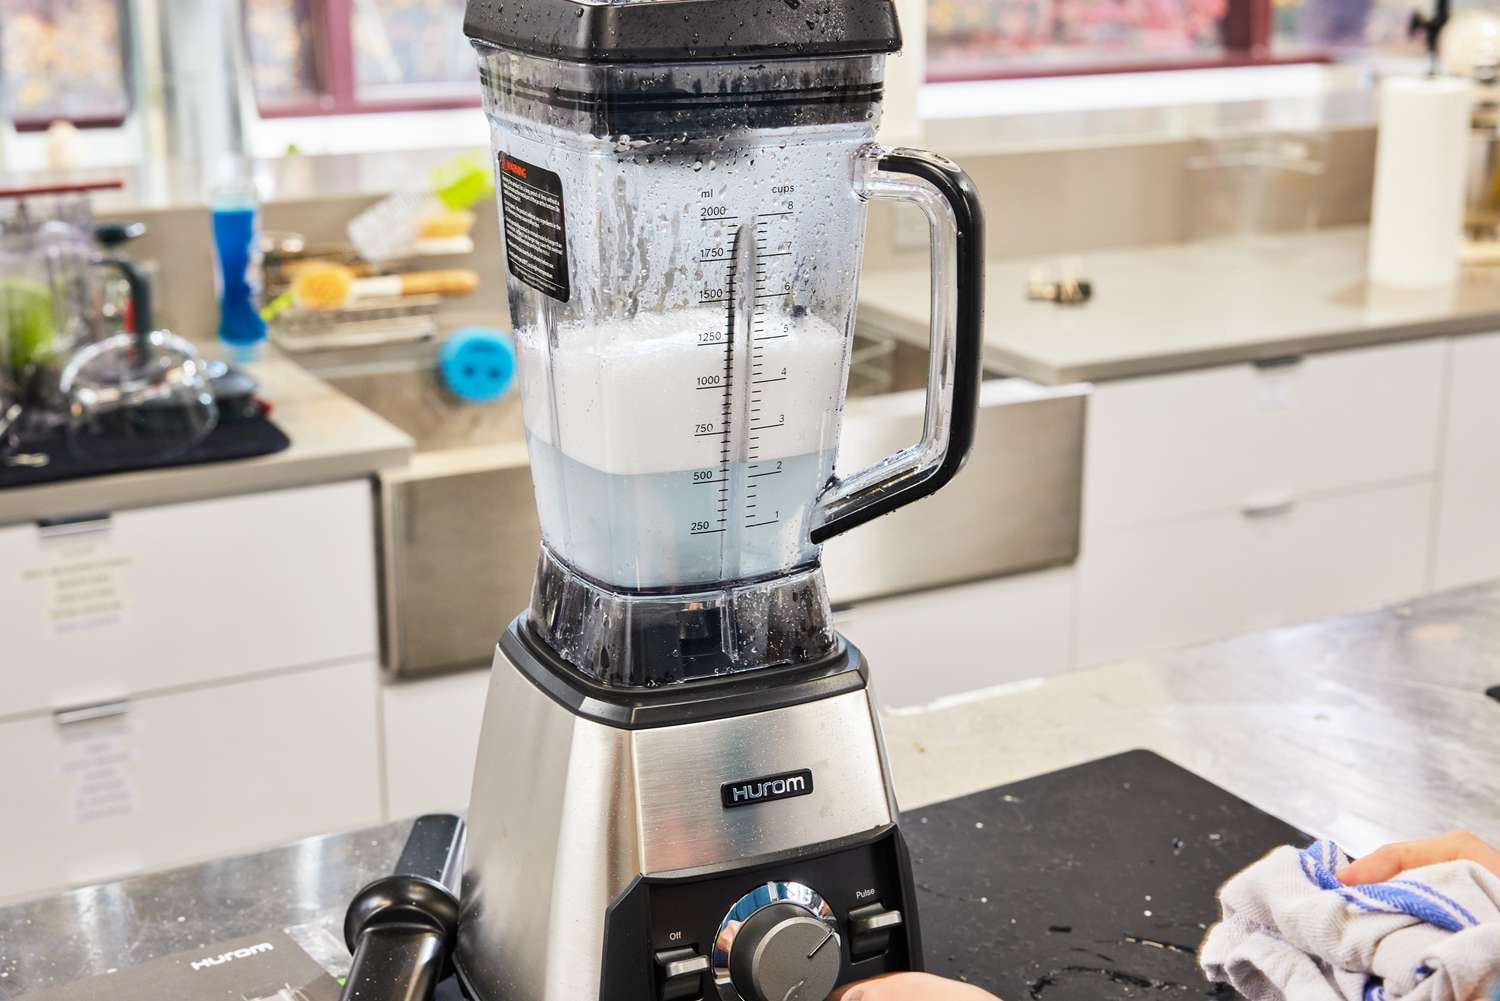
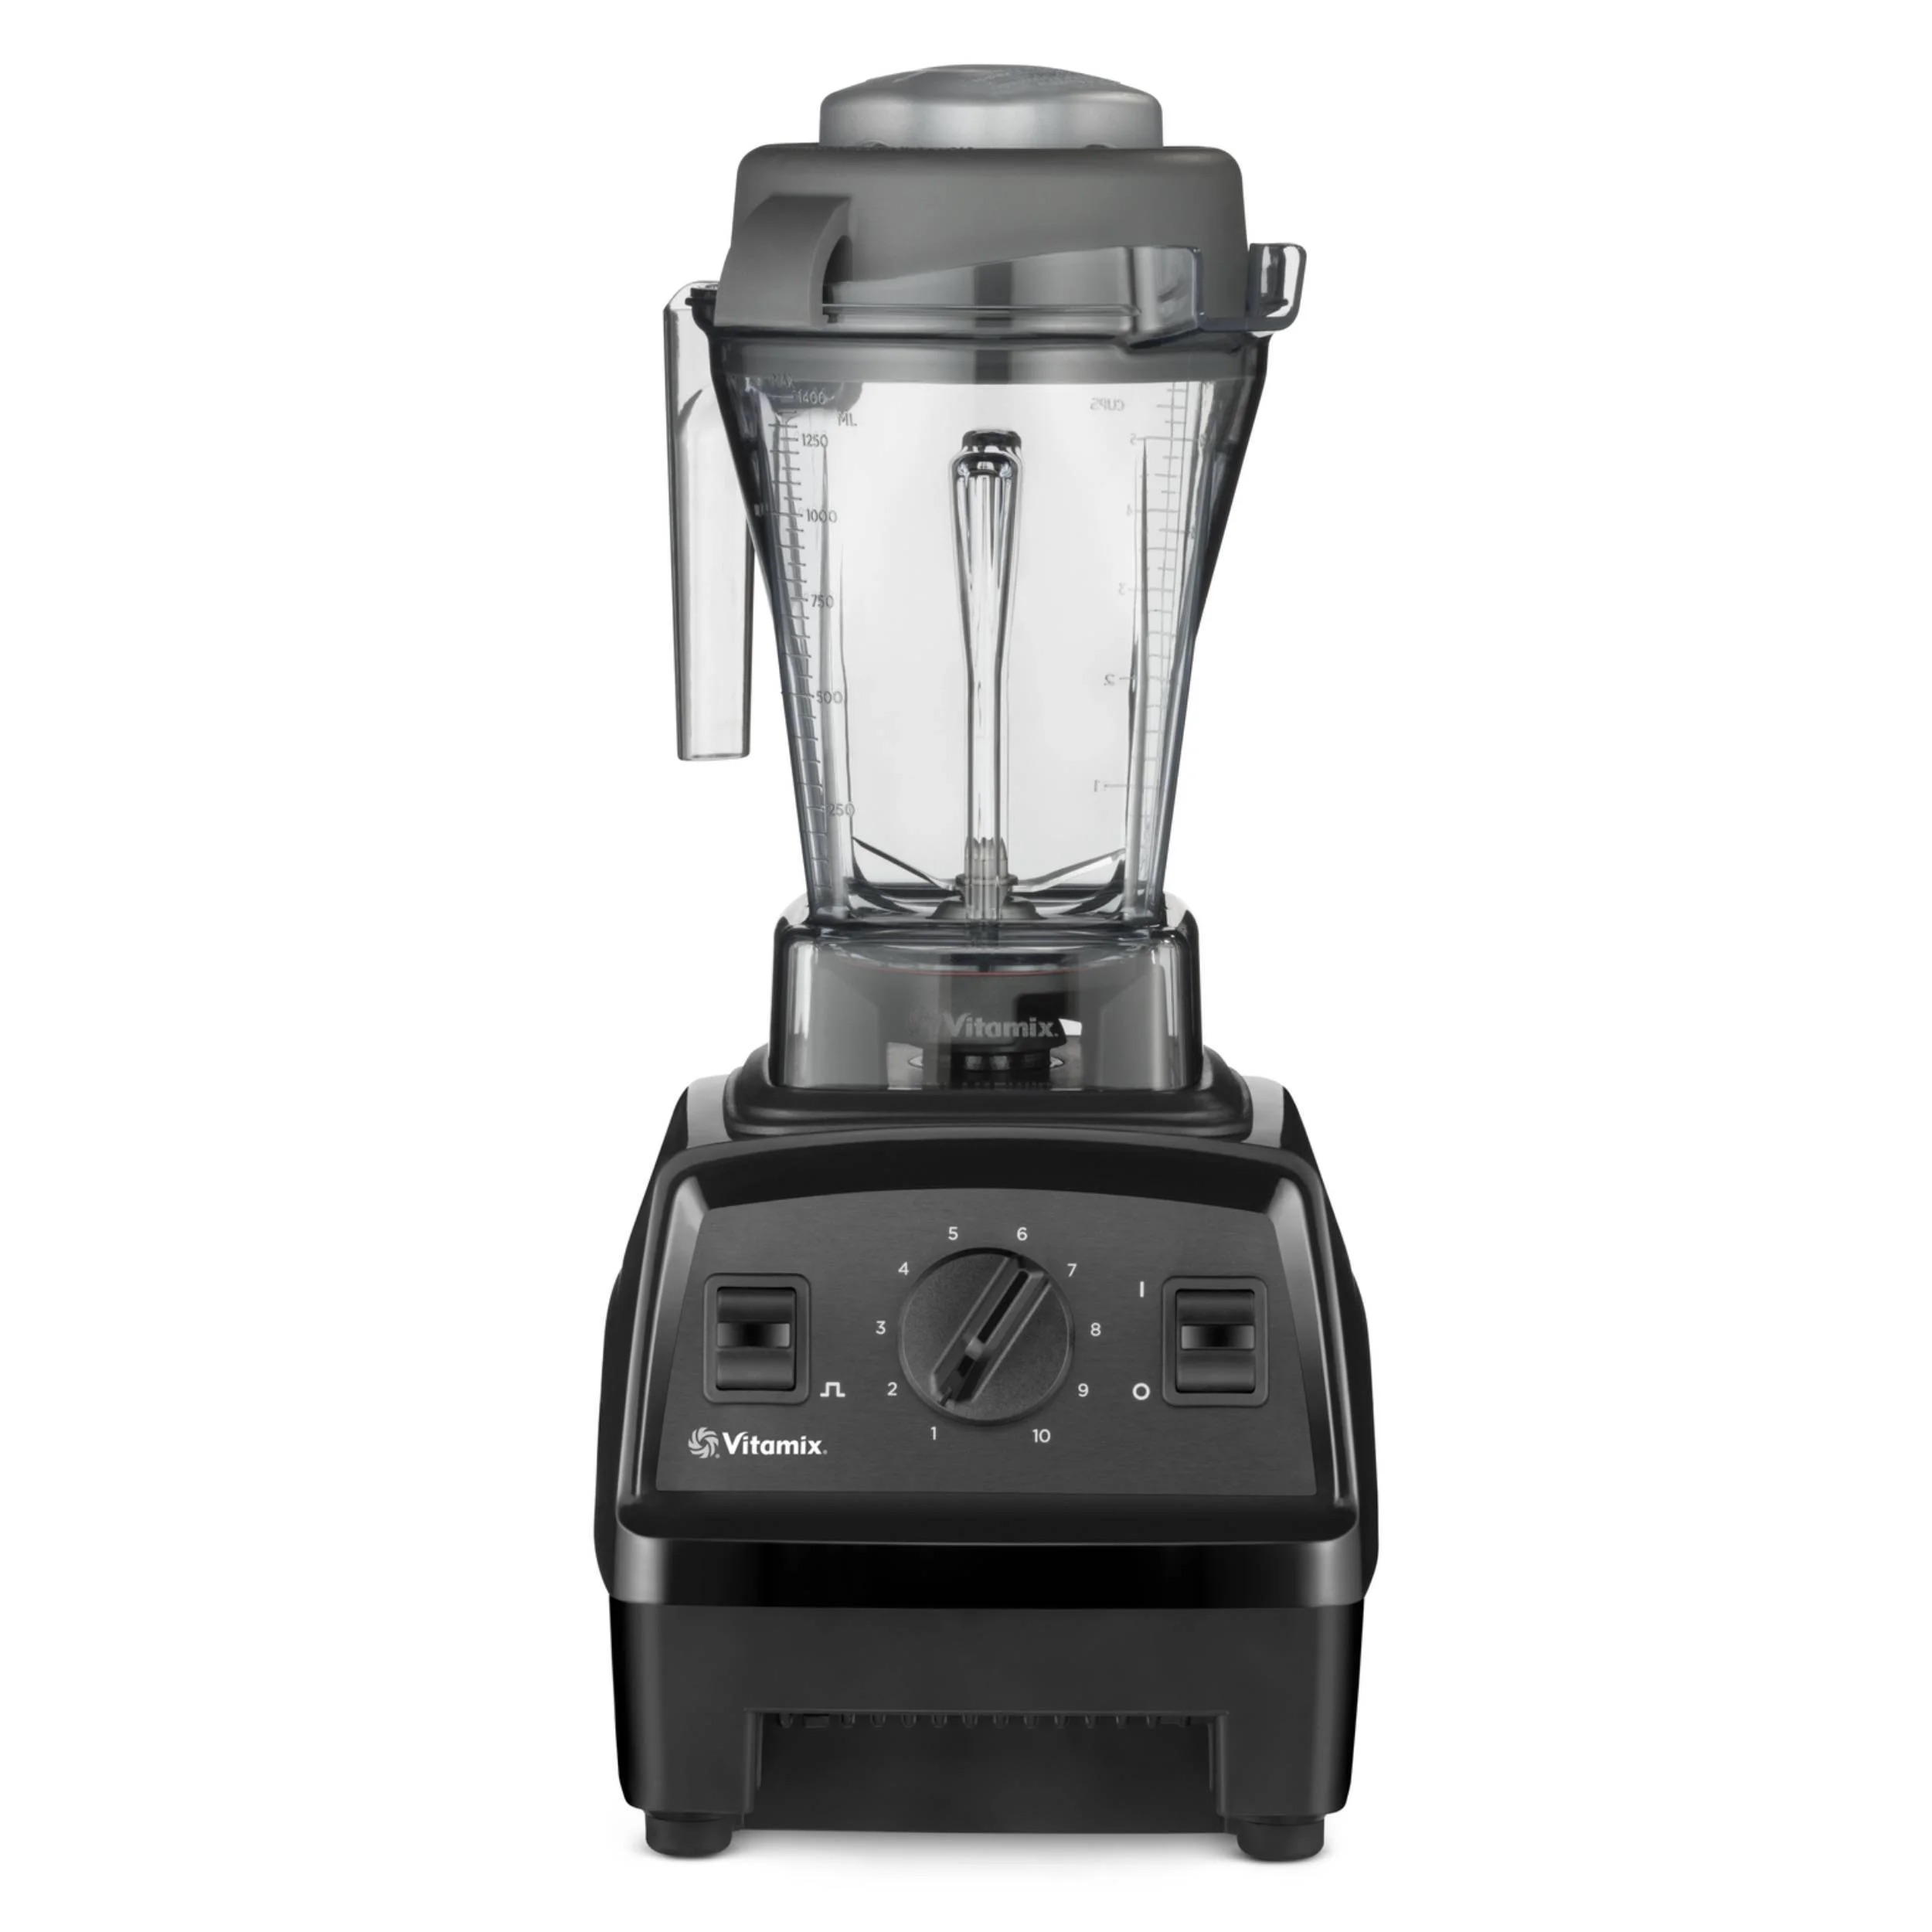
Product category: items_blender
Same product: no